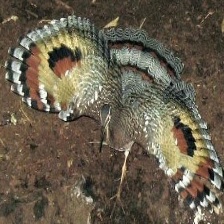
Species: SUNBITTERN
Scientific name:  EURYPYGA HELIAS